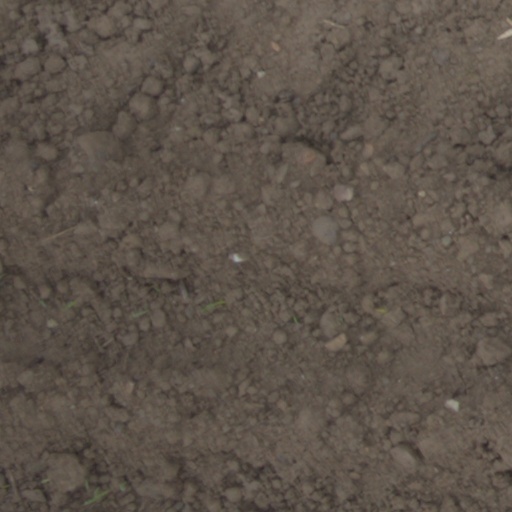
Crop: wheat